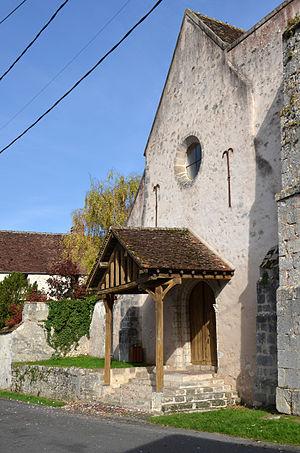
Eglise de Chalautre-la-Petite, Seine-et-Marne, Ile de France, France
Chalautre-la-Petite est une commune française située dans le département de Seine-et-Marne en région Île-de-France.